Lillian Genth

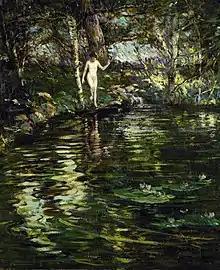
Depths of the Woods (1900–1910) at the Smithsonian American Art Museum

Lillian Mathilde Genth (1876 – March 28, 1953) was an American impressionist artist. She is best known for her depiction of female nudes in landscape settings. However, in the middle of her career she swore off painting female nudes and began painting more conservative paintings inspired by her travels. In about 30 years Genth appeared in 233 exhibitions, and while well renowned for her paintings while alive, her story and artwork have been lost in the retelling of American art history.